Władysław Biegański

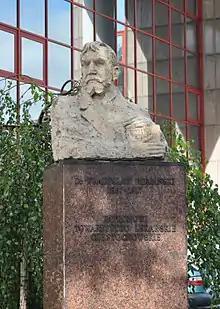
Władysław Biegański monument near main train station in Częstochowa

Władysław Biegański (28 April 1857 – 29 January 1917) was a Polish medical doctor, philosopher and social activist. He dealt with almost all fields, especially infectious diseases, disease diagnostics and logic in medicine.